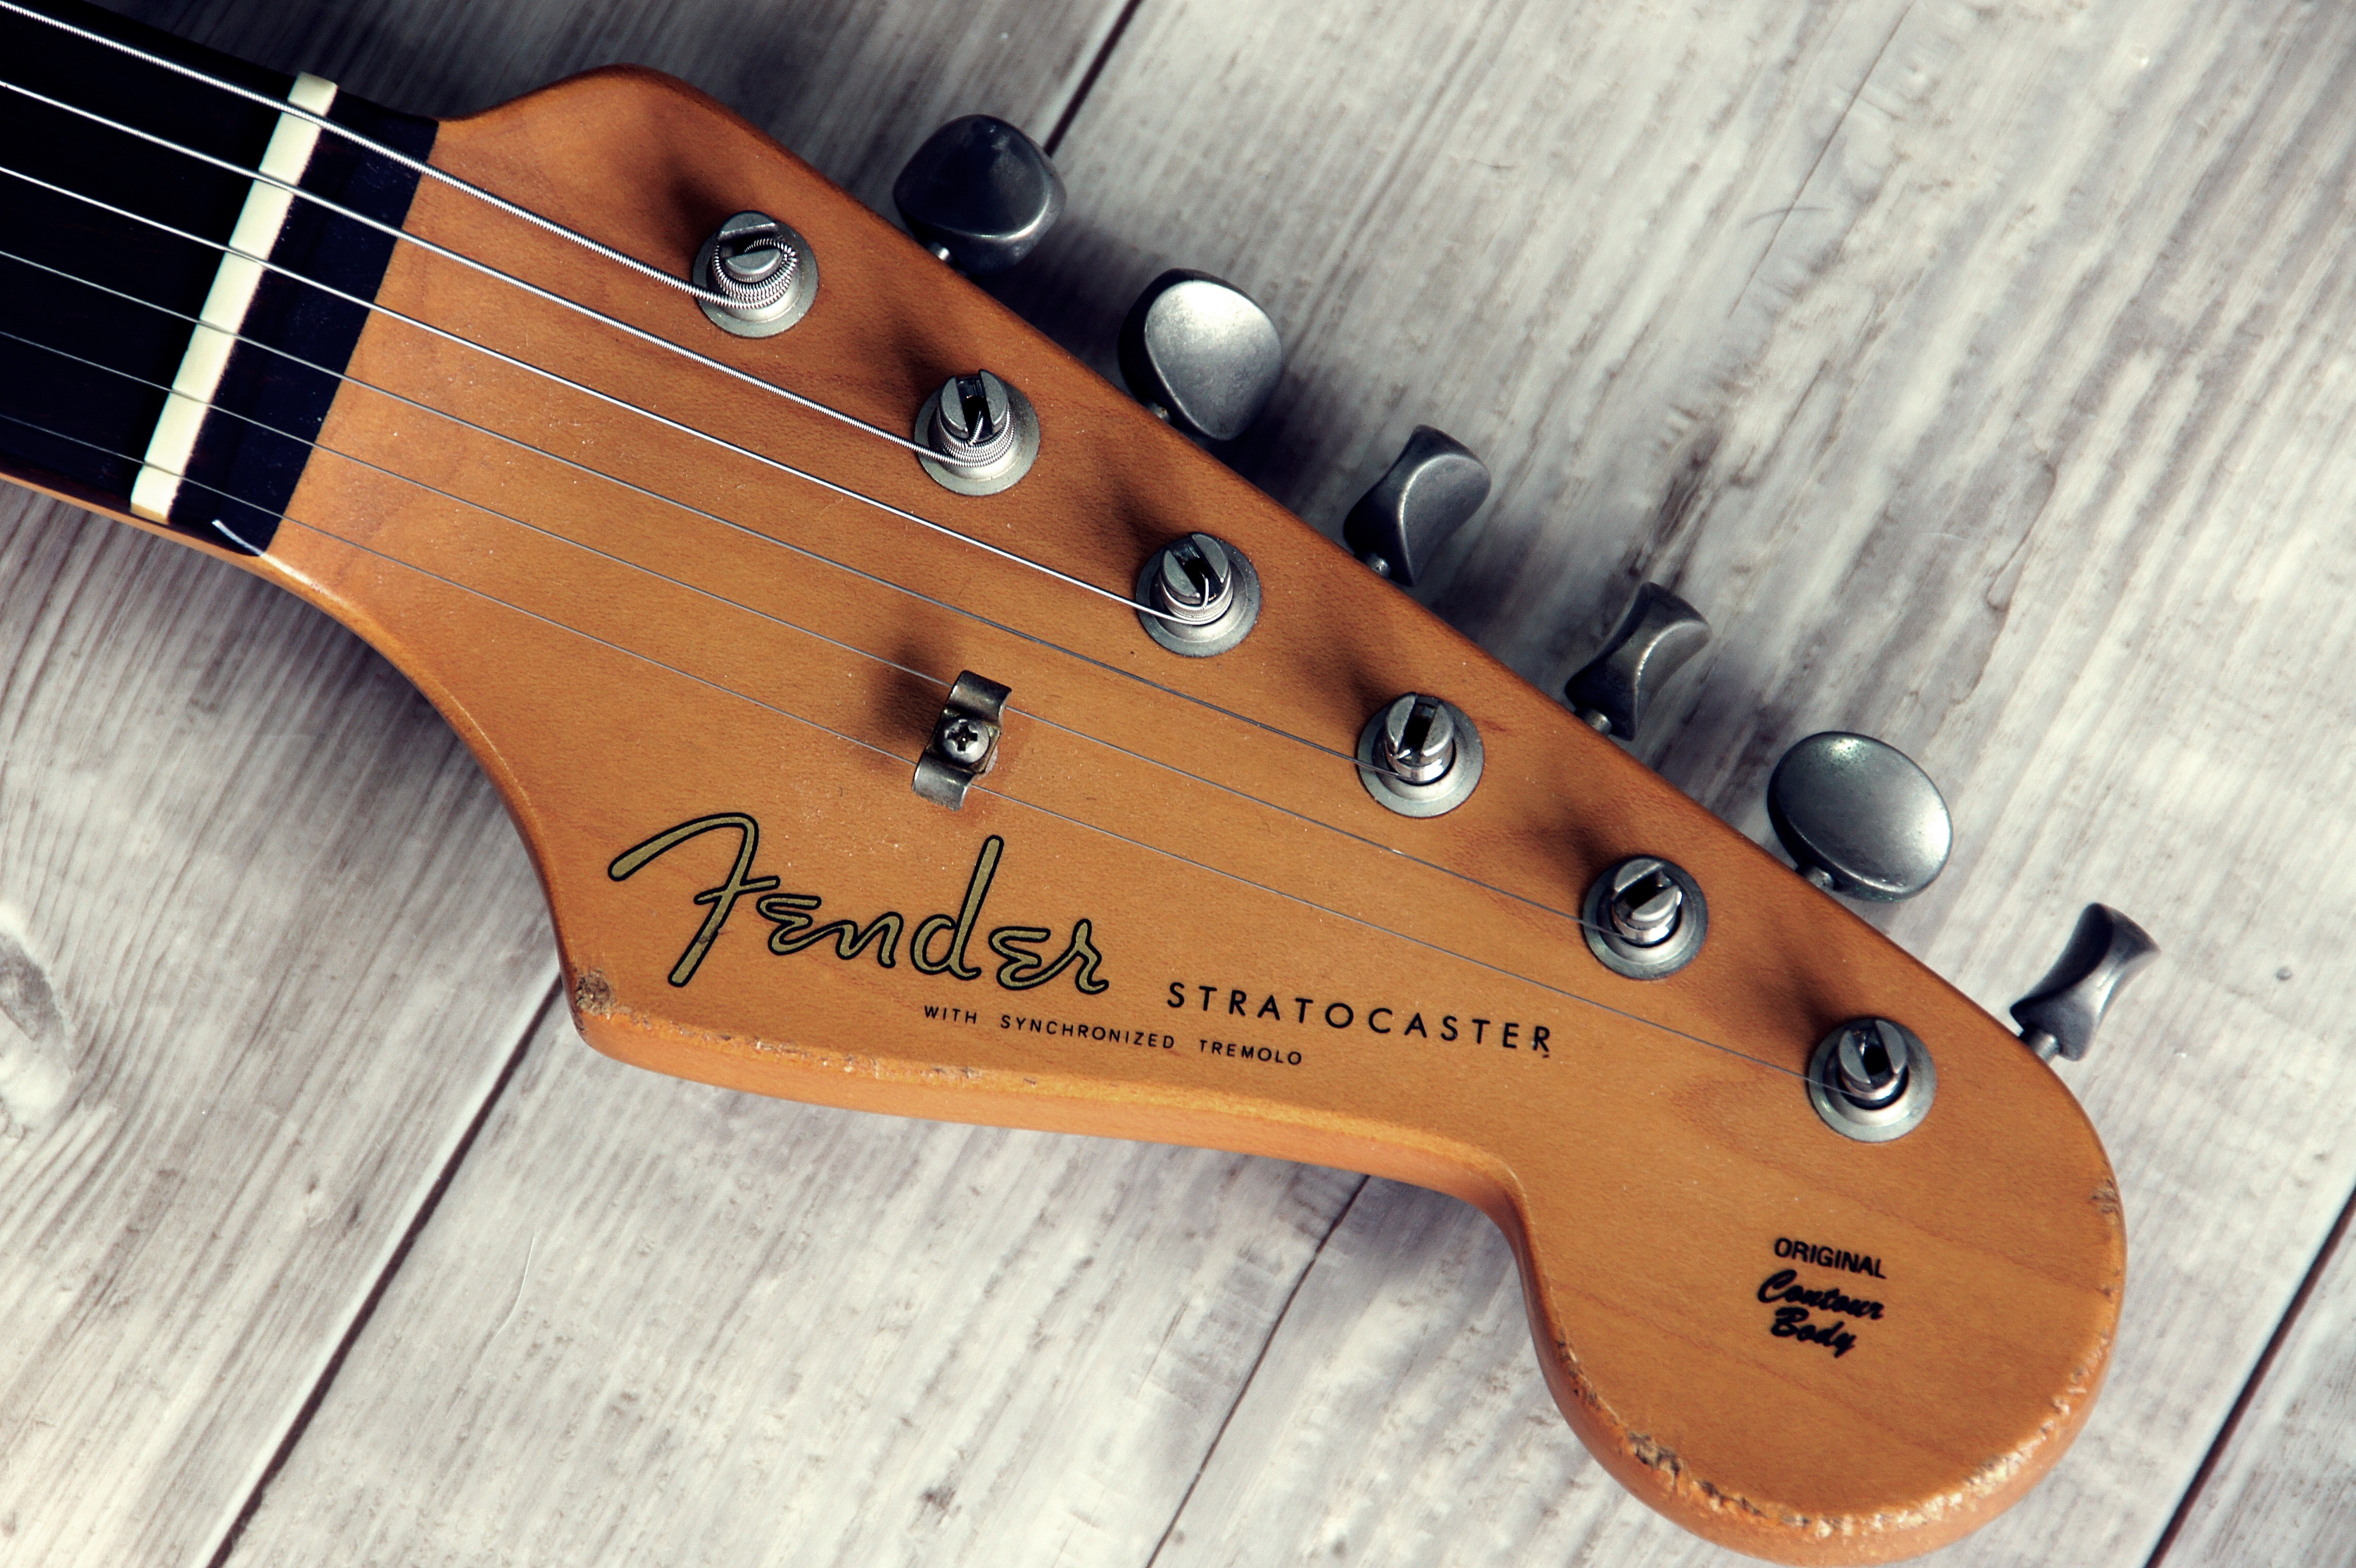
guitar, acoustic guitar, instrument, electric guitar, musical instrument, fender, bass guitar, guitar head, string instrument, bowed string instrument, plucked string instruments, slide guitar, acoustic electric guitar, to load, strato chester, les rick